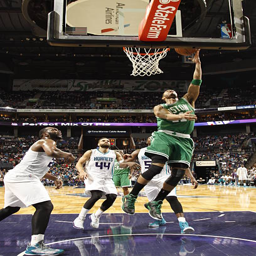
# goes up for a shot against sports team .